Leonard Harrison State Park

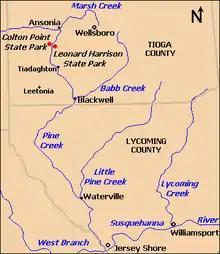
Map showing the park and important locations in its history in the Pine Creek Gorge and Tioga and Lycoming Counties

Leonard Harrison State Park lies on the east side of the Pine Creek Gorge, also known as the Grand Canyon of Pennsylvania. A sister park, Colton Point State Park, is on the west side, and the two parks combined form essentially one large park that includes parts of the gorge and creek and parts of the plateau dissected by the gorge. Pine Creek has carved the gorge nearly through the dissected Allegheny Plateau in northcentral Pennsylvania. The canyon begins in southwestern Tioga County, just south of the village of Ansonia, and continues south to near the village of Waterville in Lycoming County. The depth of the gorge in Colton Point State Park is about and it measures nearly across.